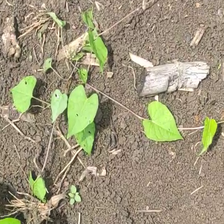
Weed species: Obscure_morning _glory(Ipomoea obscura)